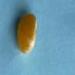
Maize quality: Bad